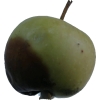
Label: Apple 12